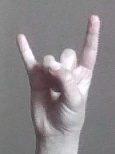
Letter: la